Chatyr-Dag

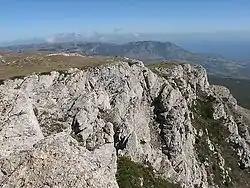
Eklizi-Bourun - western side of upper plateau

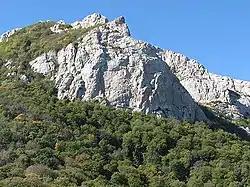
Angar-Burun - eastern side of upper plateau

Chatyr-Dag is a mountainous massif in Crimea, near the Simferopol-Alushta highway.